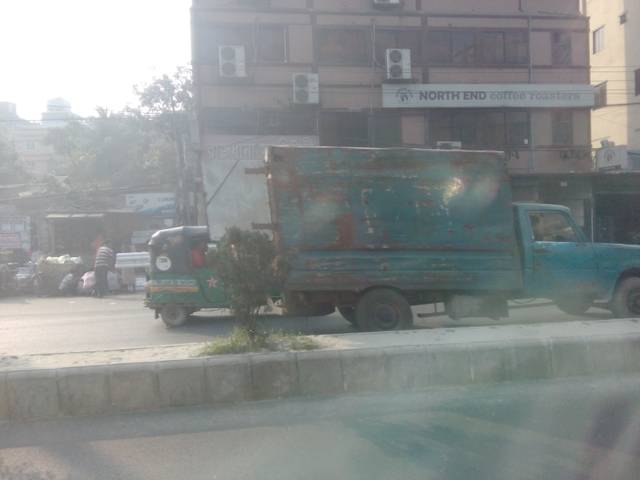
Region: Bangladesh
Coordinates: 23.794, 90.424